List of birds of New Caledonia

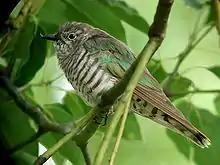
Shining bronze-cuckoo

The family Cuculidae includes cuckoos, roadrunners and anis. These birds are of variable size with slender bodies, long tails and strong legs. The Old World cuckoos are brood parasites.